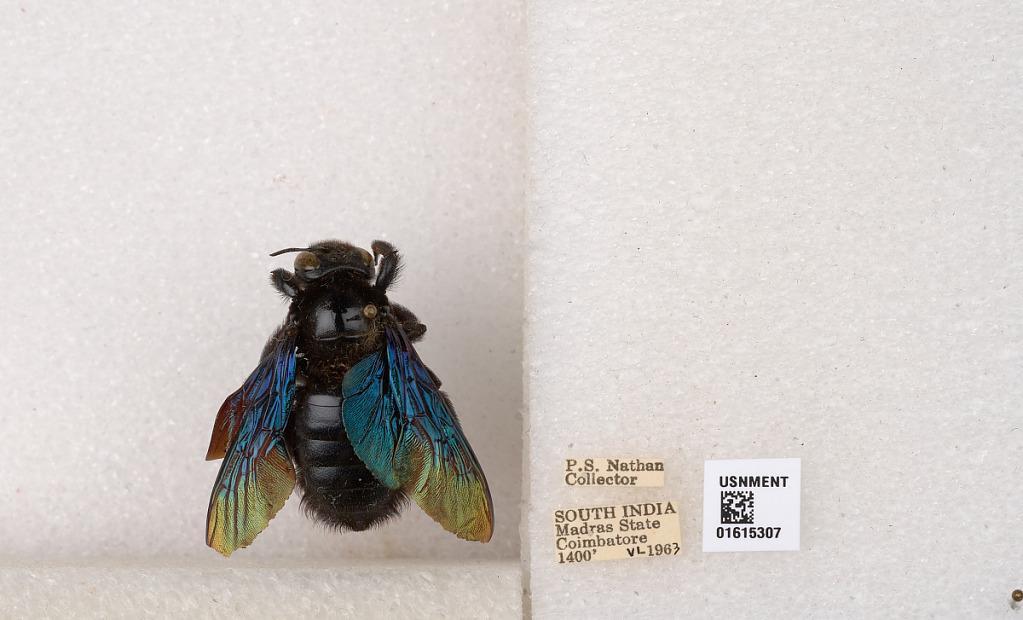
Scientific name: Xylocopa (Biluna) auripennis auripennis Lepeletier
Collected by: P. Nathan
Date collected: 1963-6-1
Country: India
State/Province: Tamil Nadu
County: Coimbatore
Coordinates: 10.9955, 76.9034